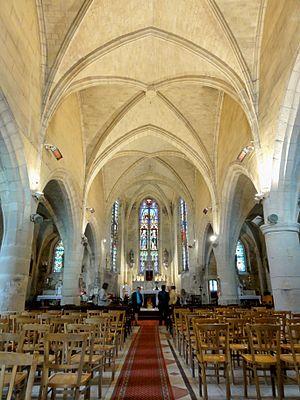
Vue générale intérieure.
L'église de la Trinité est une église catholique paroissiale située à La Chapelle-en-Serval, en France. La paroisse est érigée en 1246, et remplace celle du village disparu de Géni, qui est réunie à la paroisse voisine d'Orry-la-Ville. L'église actuelle est issue de la reconstruction après la Guerre de Cent Ans et affiche le style gothique flamboyant. Dans un premier temps, pendant la première moitié du XVIᵉ siècle, seulement la dernière travée et l'abside sont construites, et la nef de la précédente église ou chapelle continue de servir. Le reste de l'église est bâtie quelque temps après. Son architecture est d'une grande banalité, et quelque peu répétitive ; il n'y a aucun élément qui témoigne d'une certaine recherche stylistique. Sous cet aspect, l'église de la Trinité est représentative des églises rurales de la période gothique tardive, même si les exigences esthétiques sont généralement plus élevées dans la région. Le clocher est plus récent, et appartient à la fin de la Renaissance ; c'est une réplique de la tour méridionale de l'église Saint-Pierre de Senlis. Les voûtes des premières travées de la nef sont probablement ajoutées après coup, en 1685.